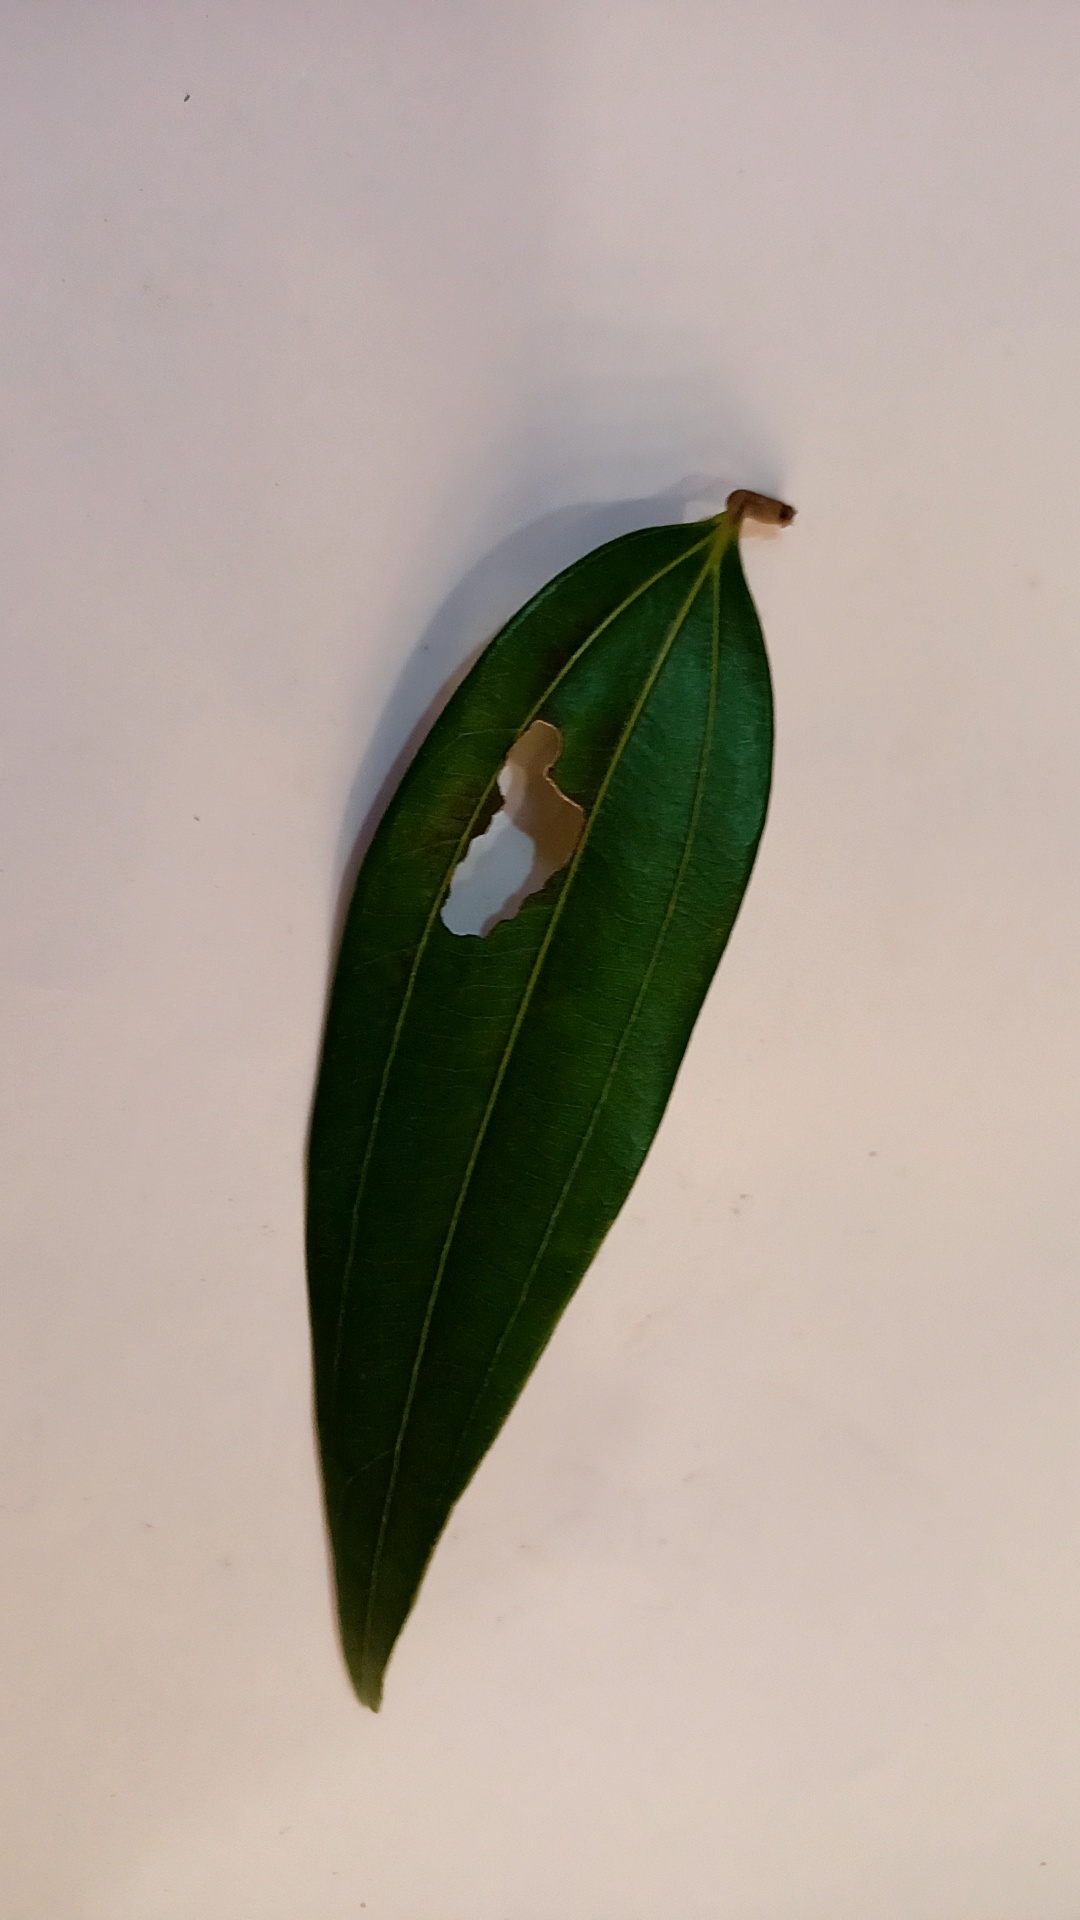
Label: Disease